Accidental viewpoint

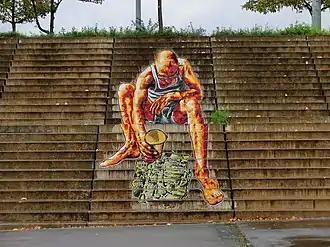
Street art illustrating the illusion of form-continuity from a particular viewpoint

An accidental viewpoint (i.e. eccentric or fixed viewpoint) is a singular position from which an image can be perceived, creating either an ambiguous image or an illusion. The image perceived at this angle is viewpoint-specific, meaning it cannot be perceived at any other position, known as generic or non-accidental viewpoints. These view-specific angles are involved in object recognition. In its uses in art and other visual illusions, the accidental viewpoint creates the perception of depth often on a two-dimensional surface with the assistance of monocular cues.